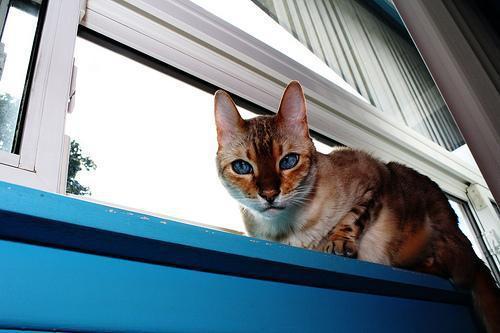
Bengal